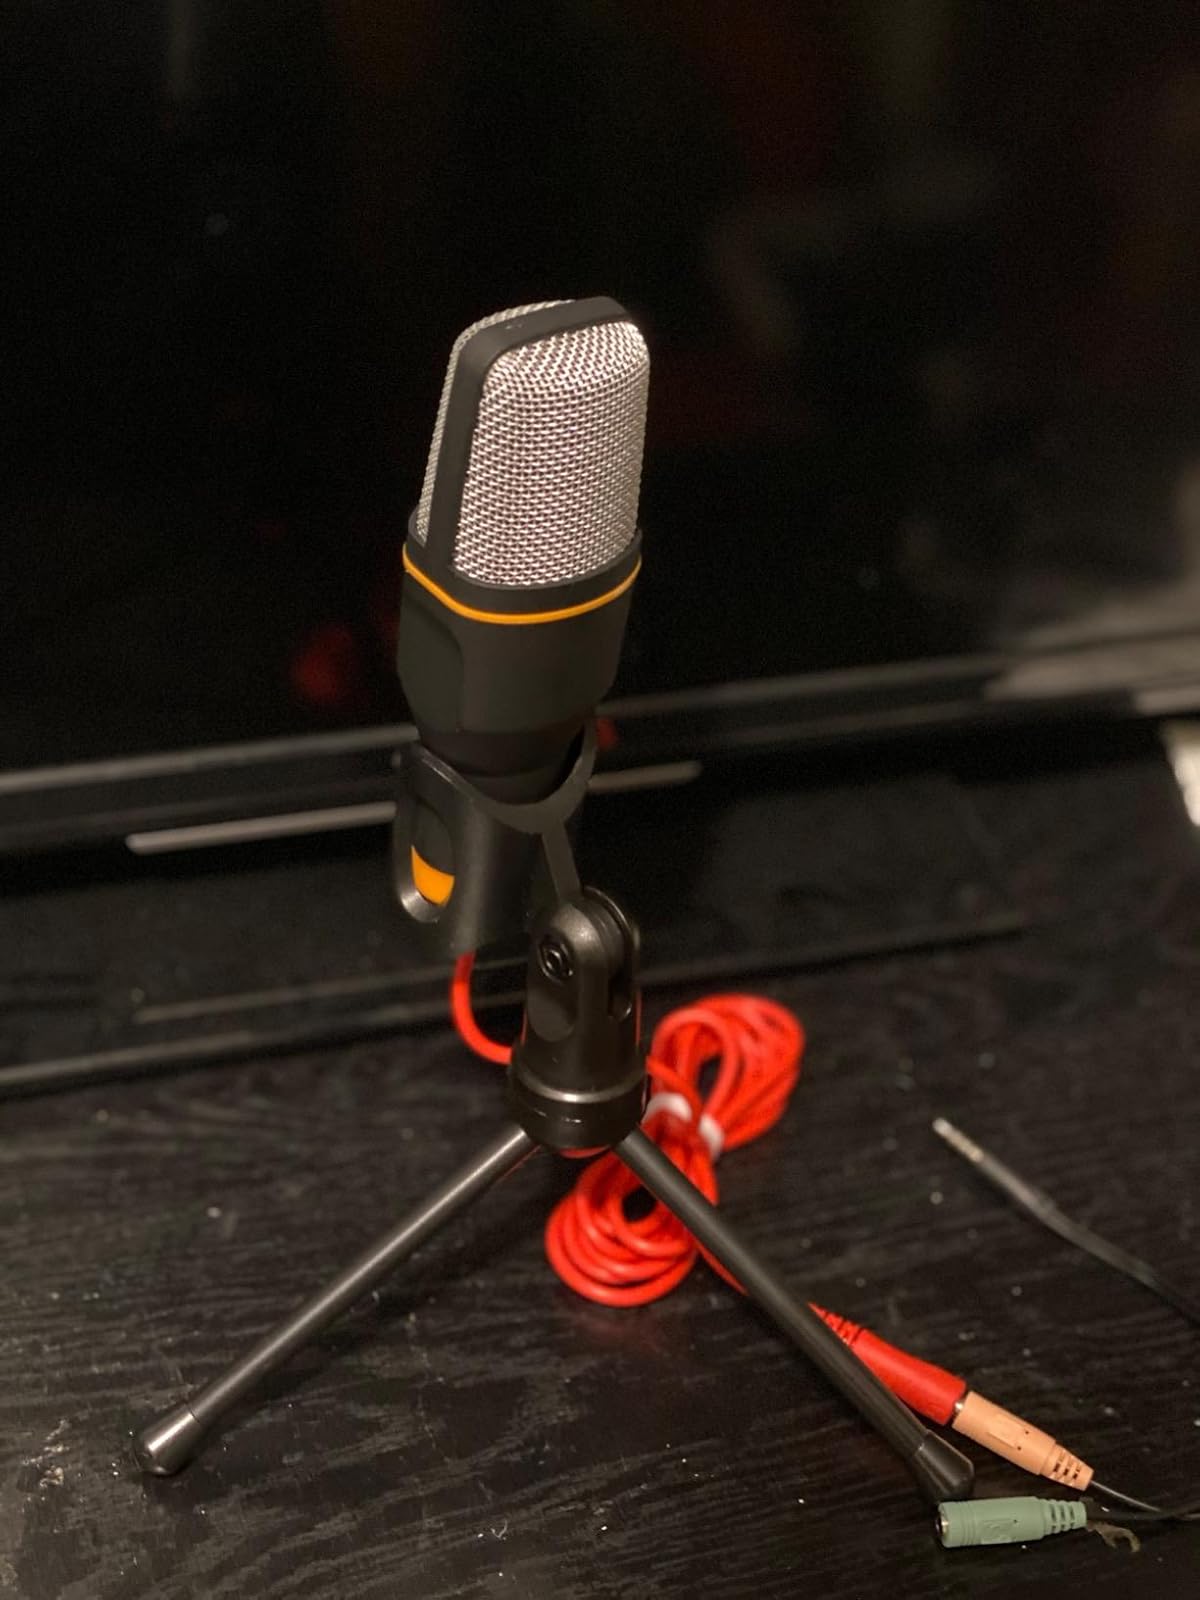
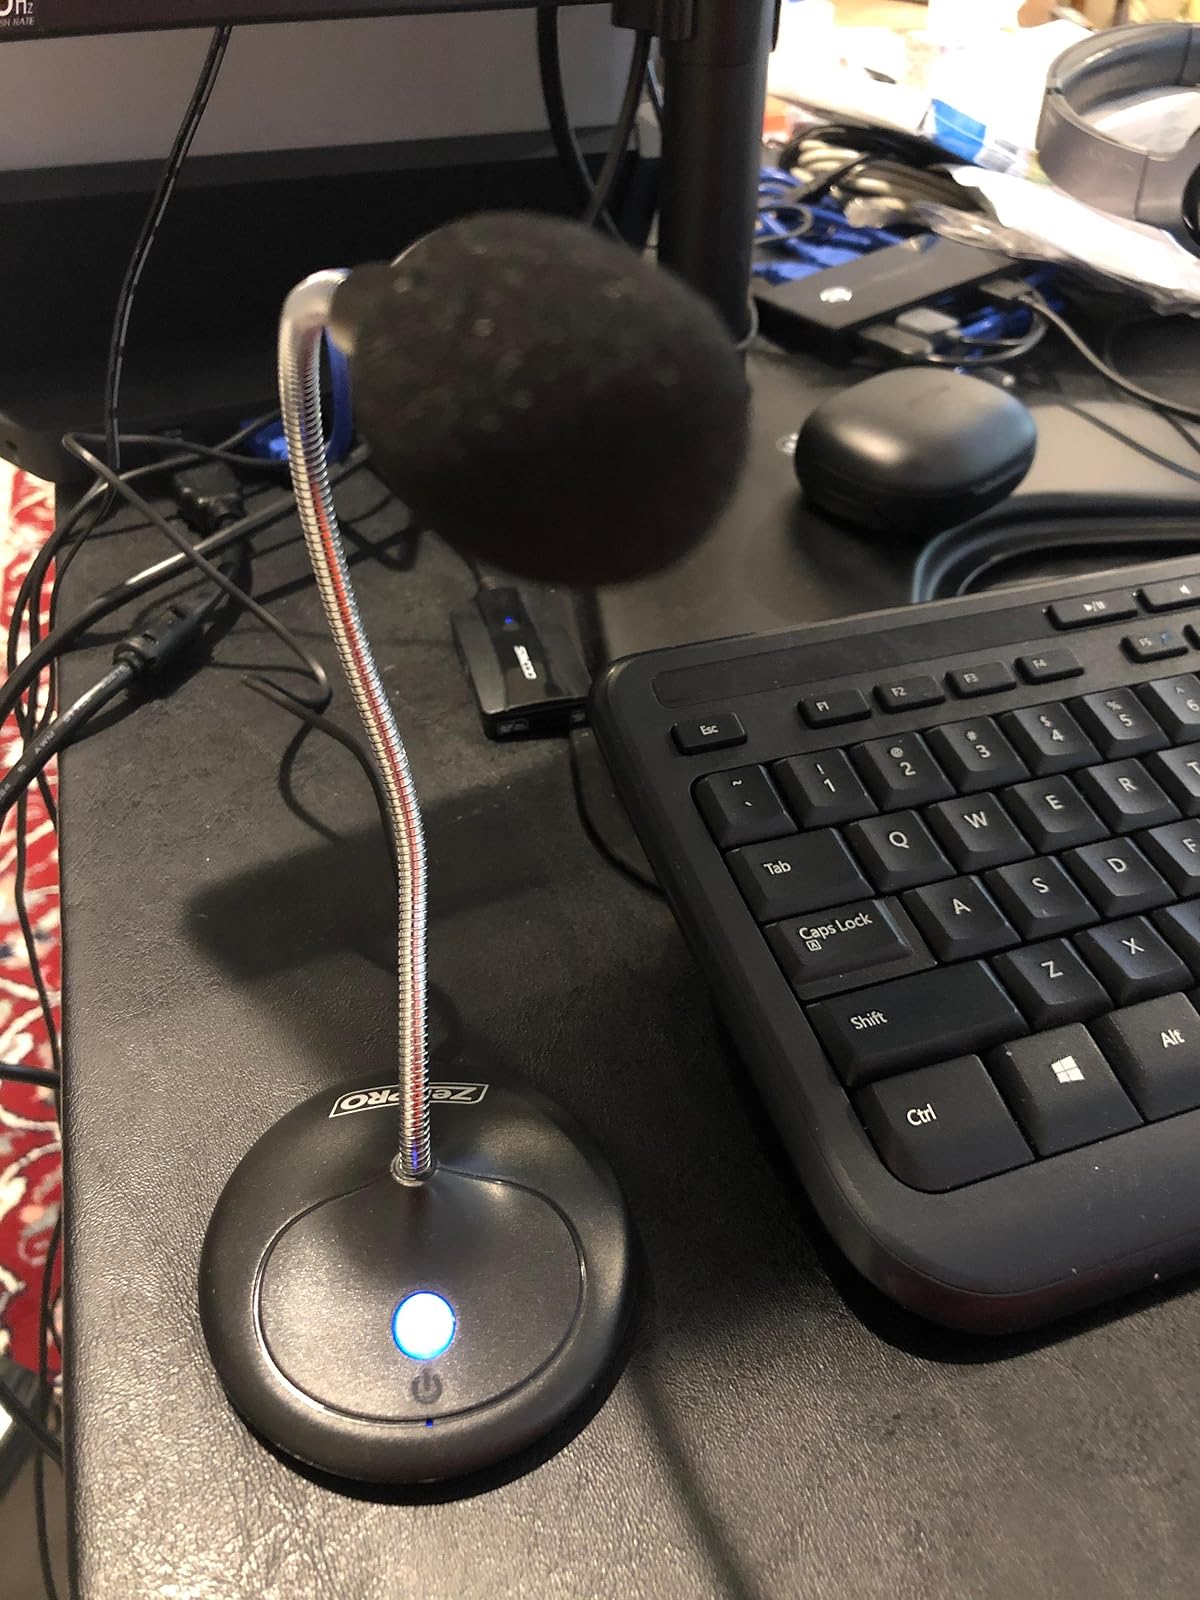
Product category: microphone
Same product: no